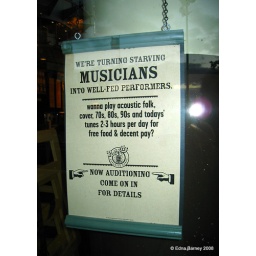
A sign as seen in the window of Potbelly Sandwich Works, October 2008.